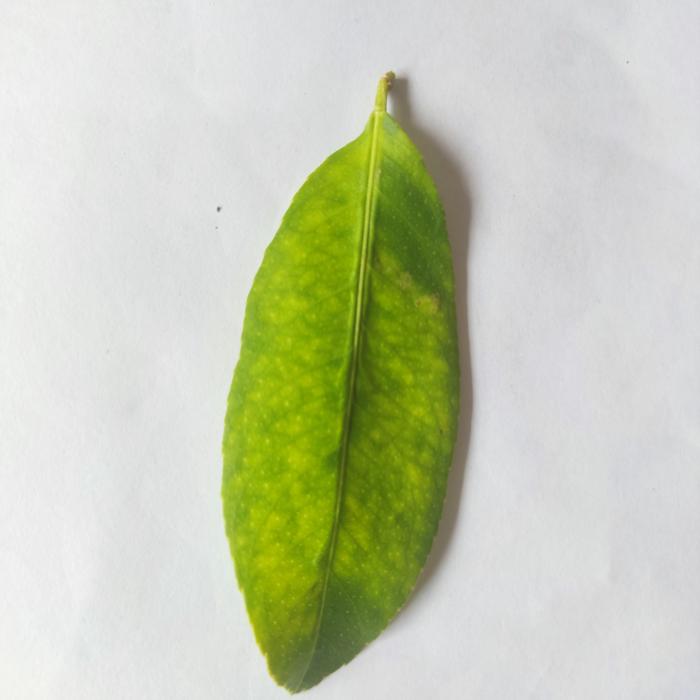
Crop: Lemon
Leaf condition: Citrus